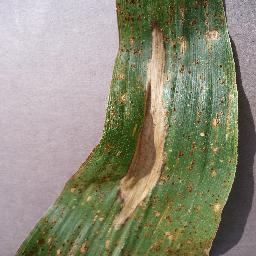
Label: Corn___Northern_Leaf_Blight